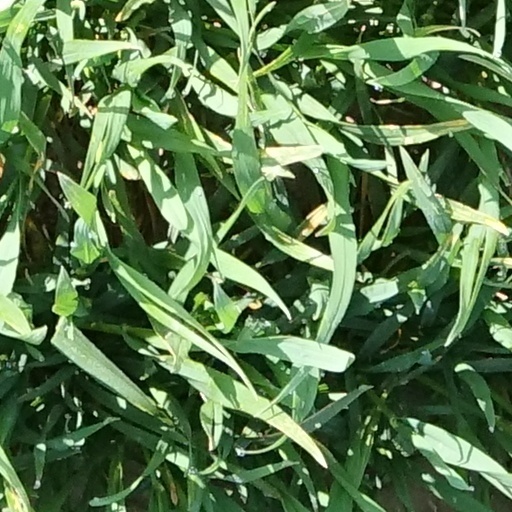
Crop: wheat